Chongtong

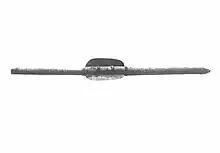
Arrow of the same kind of the one above but larger, over 9 ft (2.7 m) long, with metal head and fins, shot from a similar type of gun. Seoul Museum.

The 'Sky' or 'Heaven' type cannon was the largest of the chongtong. Its length was about and the bore was about . One of the projectiles it fired was a 'daejanggunjeon', a large rocket-shaped arrow with an iron head and four fins. Using the daejanggunjeon, the Cheonja-Chongtong had a range of up to 2.4 km.